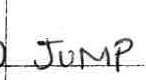
Label: jump